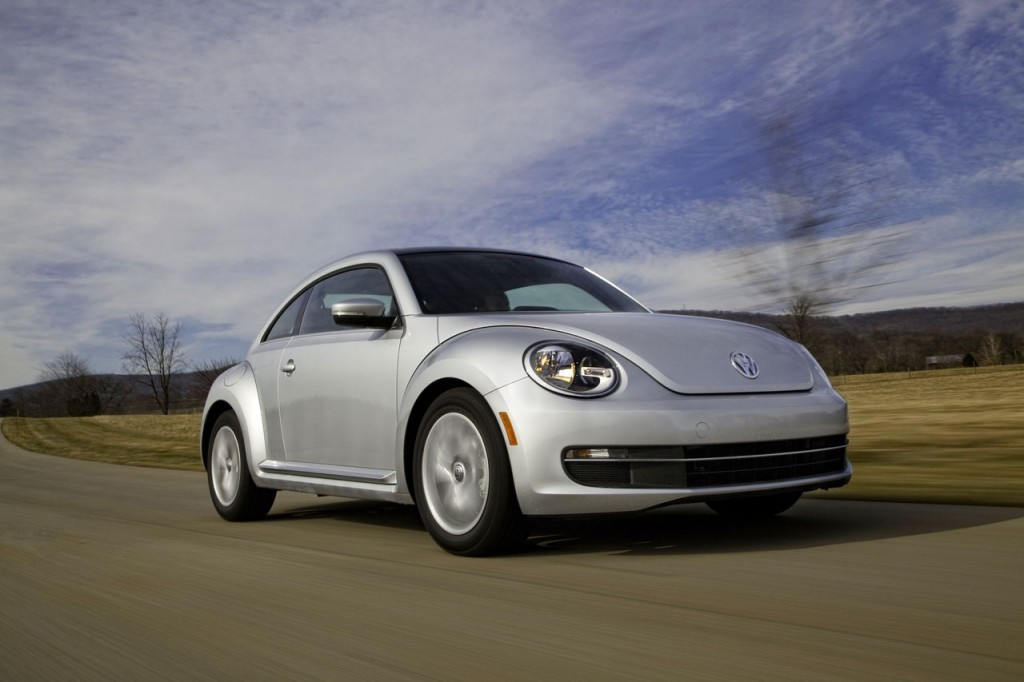
Car model: 2012 Volkswagen Beetle Hatchback